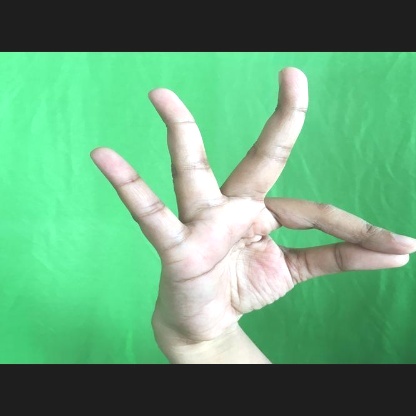
Mudra: Hamsasyam